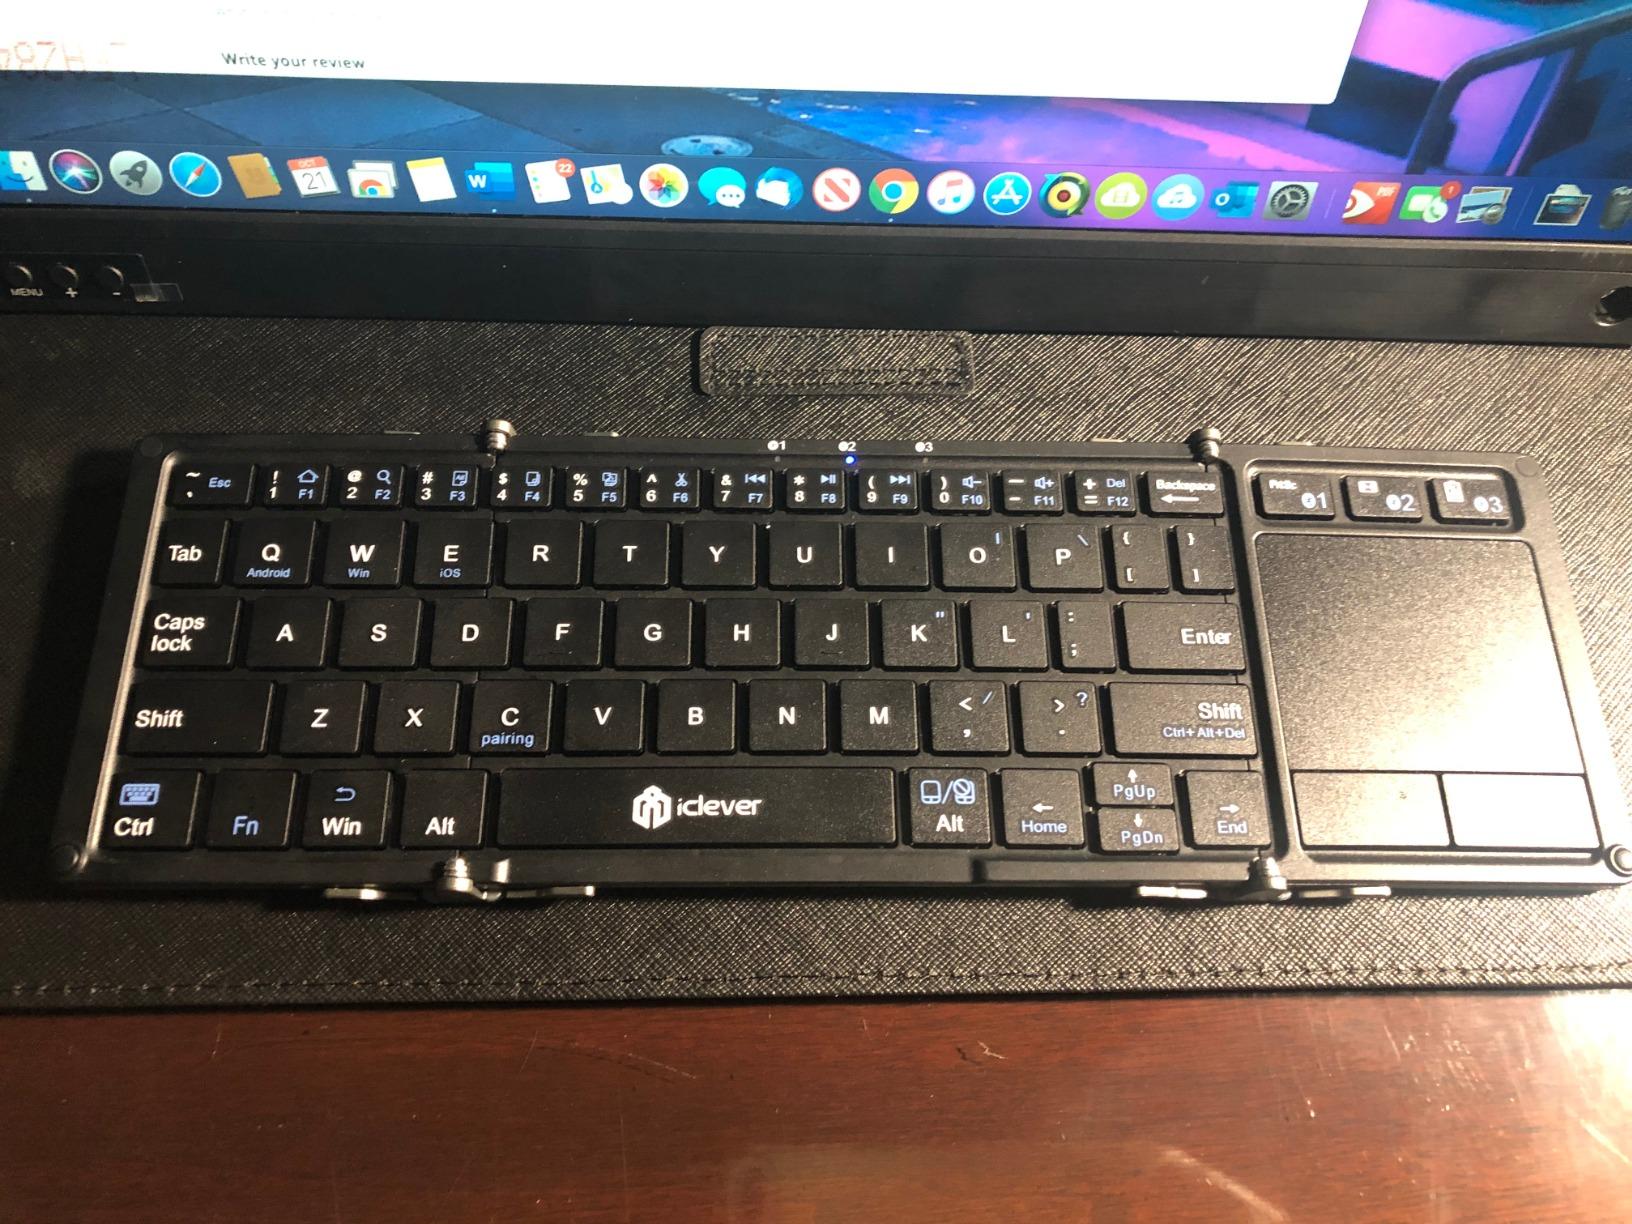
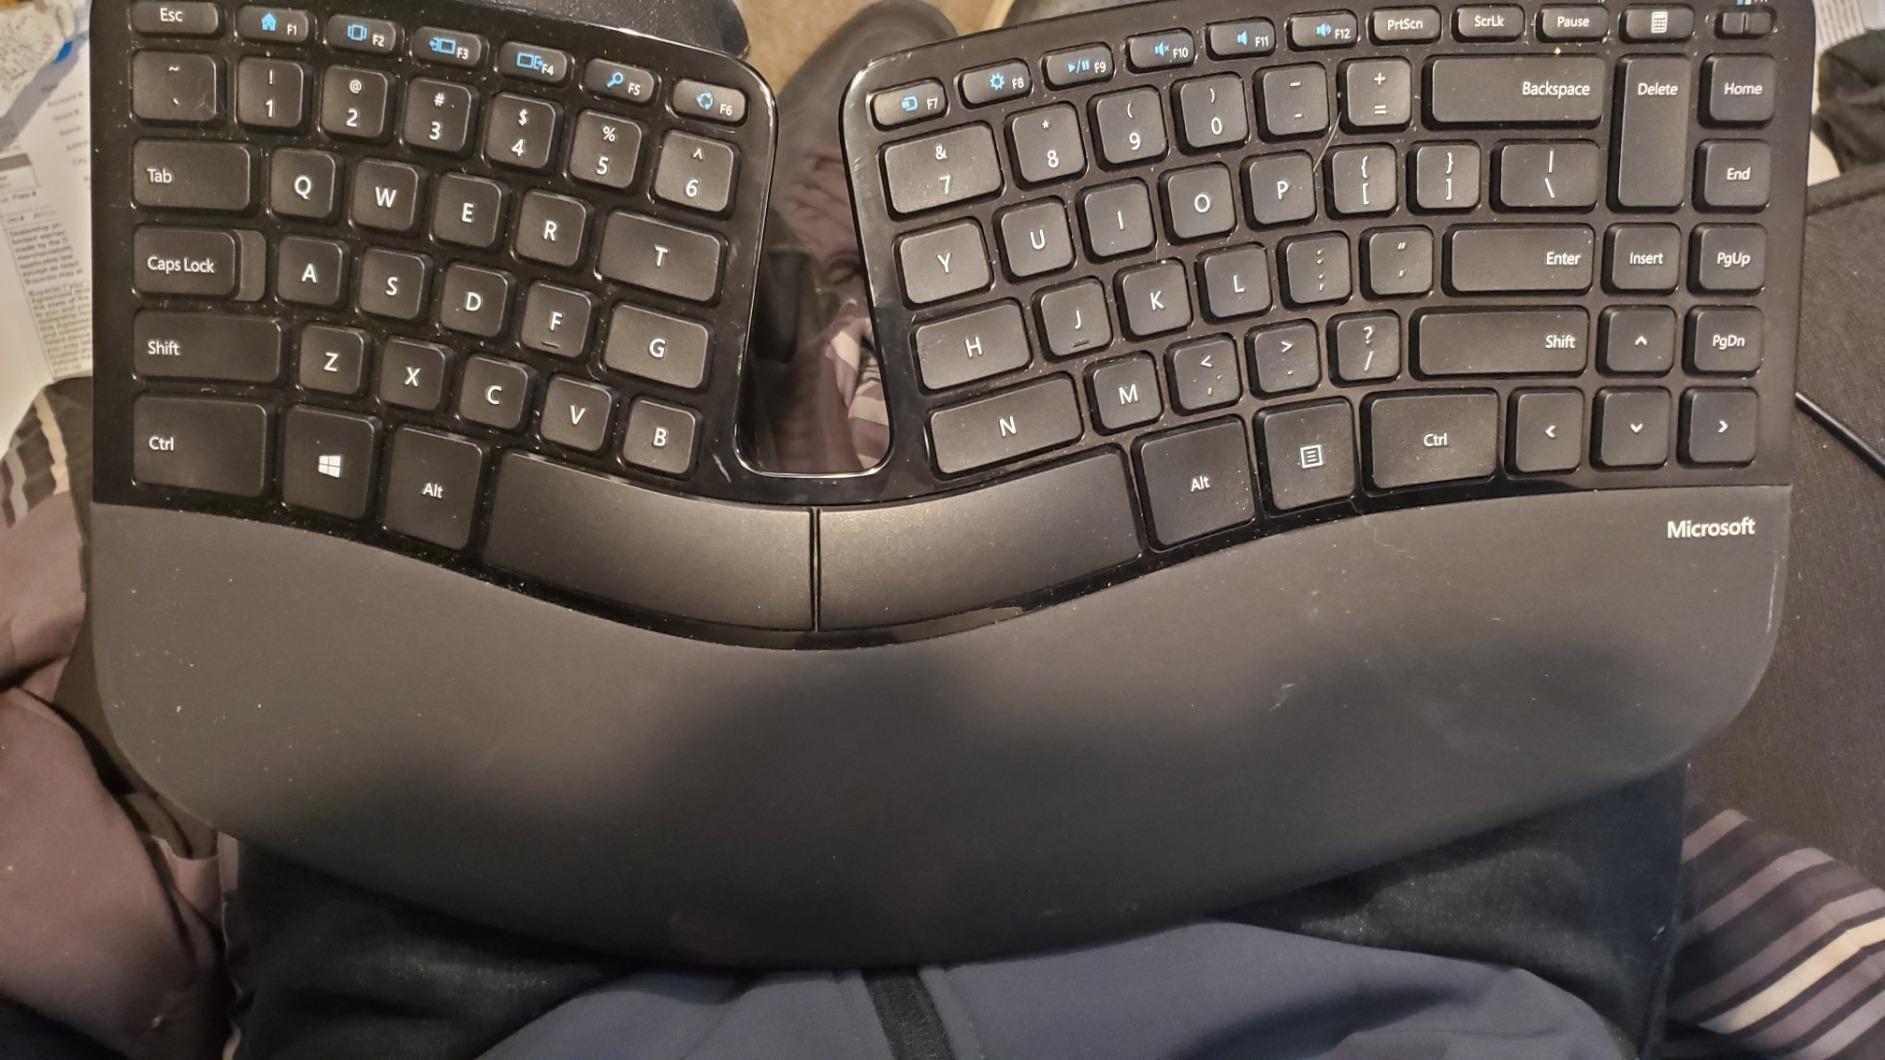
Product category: keyboard
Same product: no